Chemical warfare

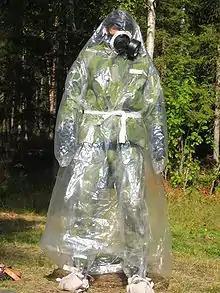
A Swedish Army soldier wearing a chemical agent protective suit ("C-vätskeskydd") and protection mask ("skyddsmask 90")

Although significant effort went into the development and stockpiling of chemical weapons in World War II, they saw little battlefield use in the European Theatre. Nazi Germany dedicated much research to the development of potent nerve agents, but used them very sparingly, likely due to fears that the Allies would retaliate with their own chemical weapons. These fears were not unfounded: the Allies made comprehensive plans for defensive and retaliatory use of chemical weapons, and stockpiled large quantities. Japanese forces, as part of the Axis, used chemical weapons more widely in the Pacific Theatre against Asian Allied enemies, as they also feared that using it on Western powers would result in retaliation. Chemical weapons were frequently used against both the Kuomintang and People's Liberation Army troops in China.